Wayne Adam Ford

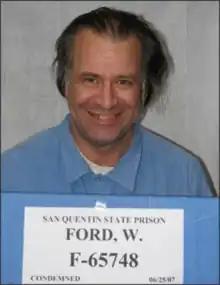

Wayne Adam Ford (born December 3, 1961) is an American serial killer. Ford, a former long-haul truck driver, murdered four women from 1997 to 1998. He strangled them and dismembered three of his four victims. He turned himself in with a woman's breast in a bag in his coat pocket.